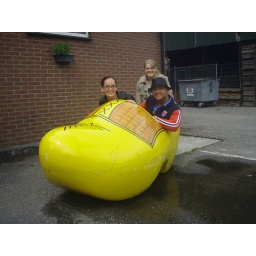
Becky, Jenny &amp;amp; Me in a giant wooden shoe